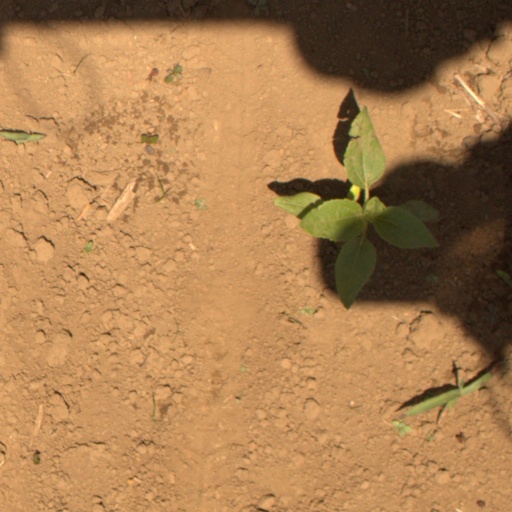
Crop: Jerusalem artichoke